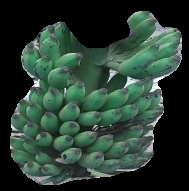
Variety: elakki-bale
Grade: grade3